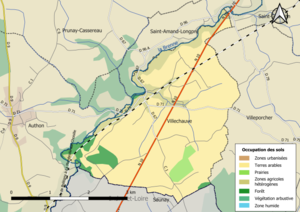
Carte des infrastructures et de l’occupation des sols en 2018 de la commune de fr:Villechauve (France).
Villechauve est une commune française située dans le département de Loir-et-Cher, en région Centre-Val de Loire.